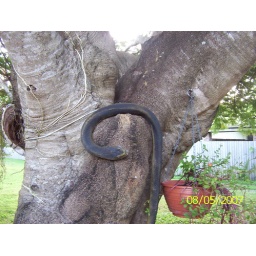
my plastic snake in my front tree